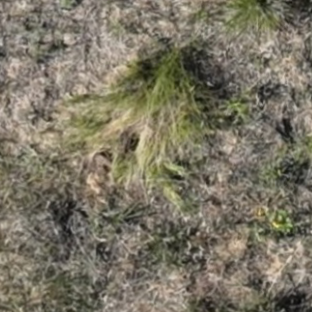
Month: july